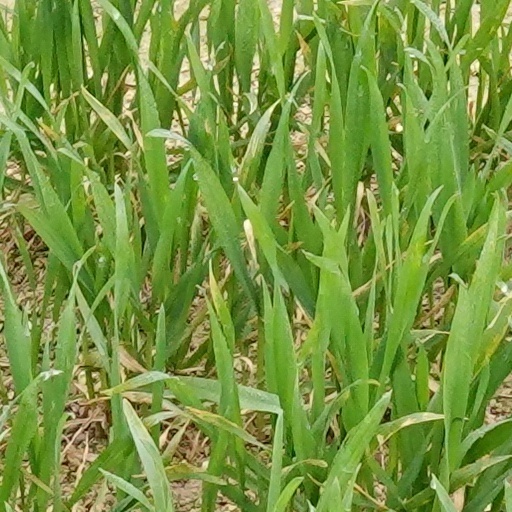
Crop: wheat